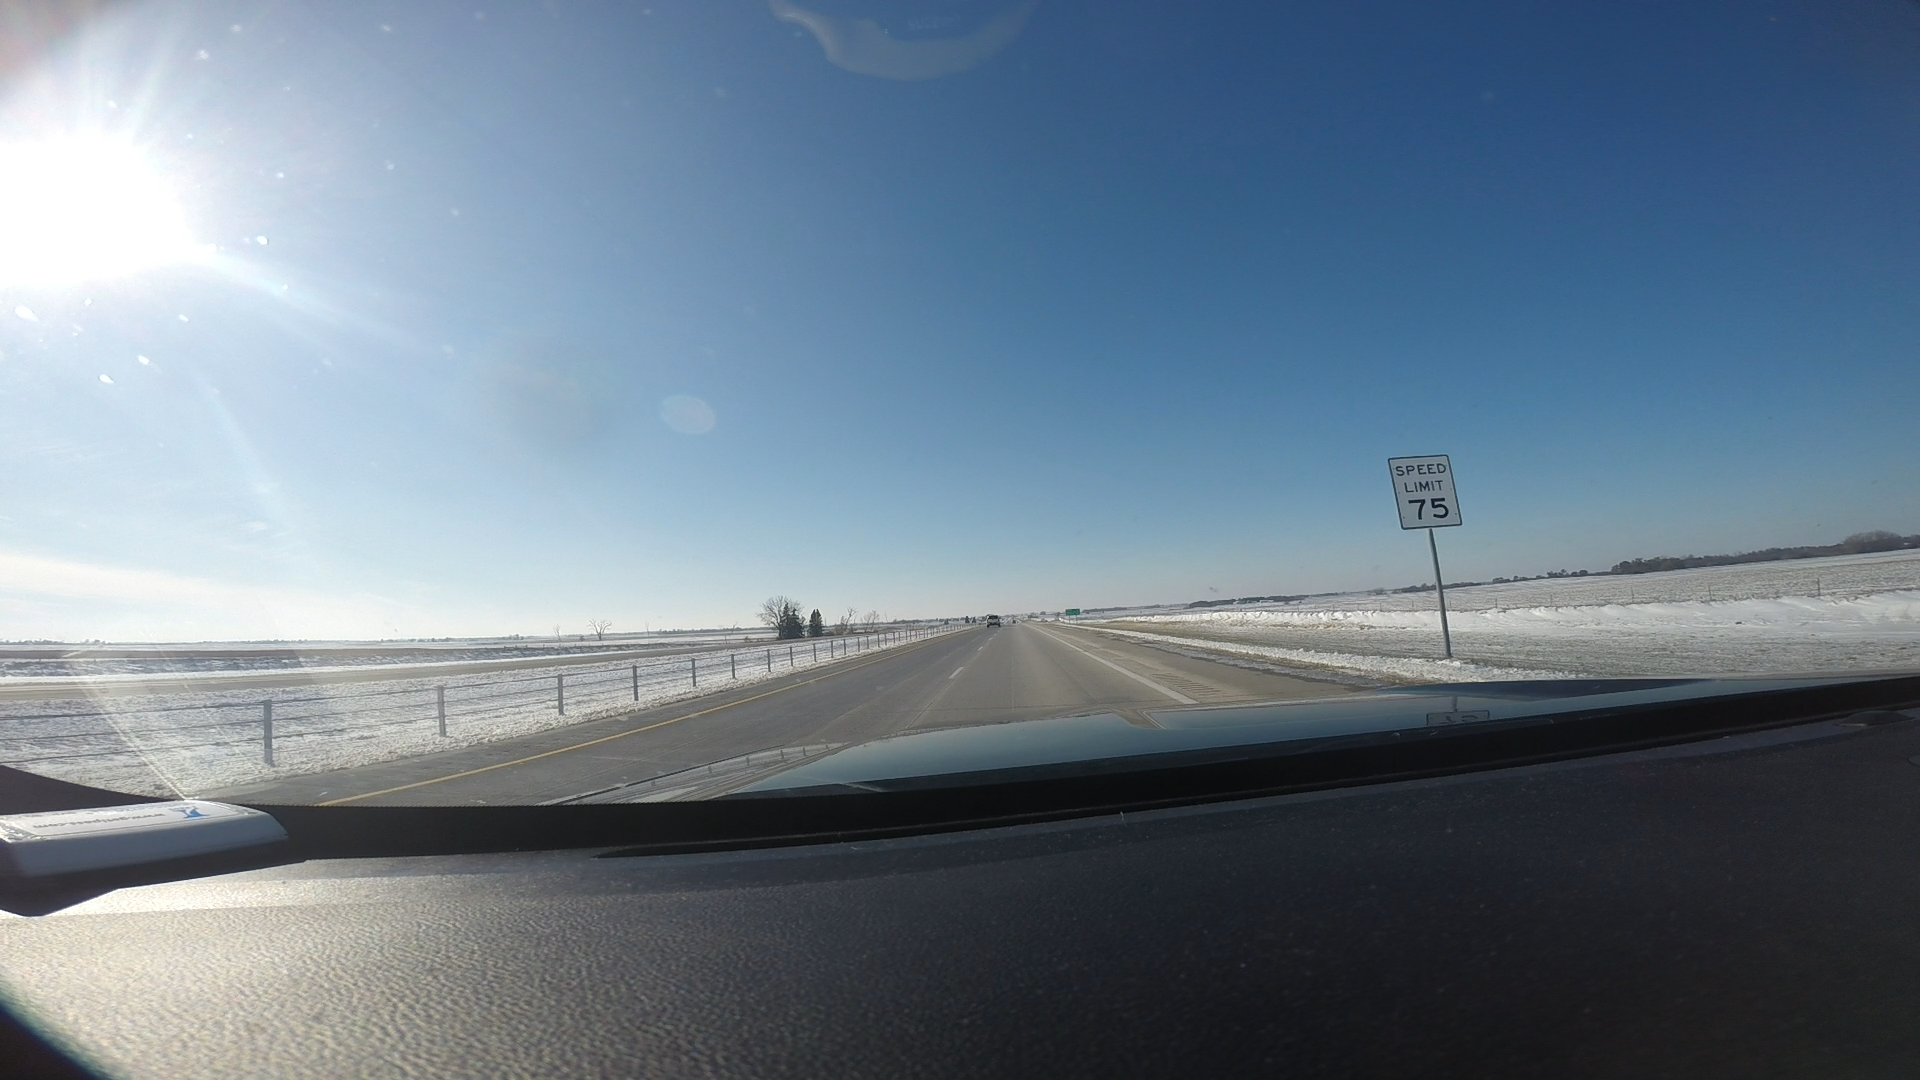
Speed limit sign label: mph75